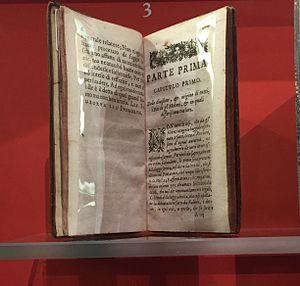
Historia degli riti hebraici - Paris 1637 - bibliothèque de l'AIU
L’histoire des Juifs en Italie, la plus ancienne communauté juive d'Europe occidentale, remonterait à la révolte des Maccabées. Leur présence devient significative en -63 et ils prospèrent sous l'Empire romain, en dépit de quelques heurts liés à l'attachement des Juifs à leur foi ancestrale et cela, malgré la possible assimilation par les Romains des chrétiens à des Juifs révolutionnaires, jusqu'à l'établissement de l'Empire chrétien.